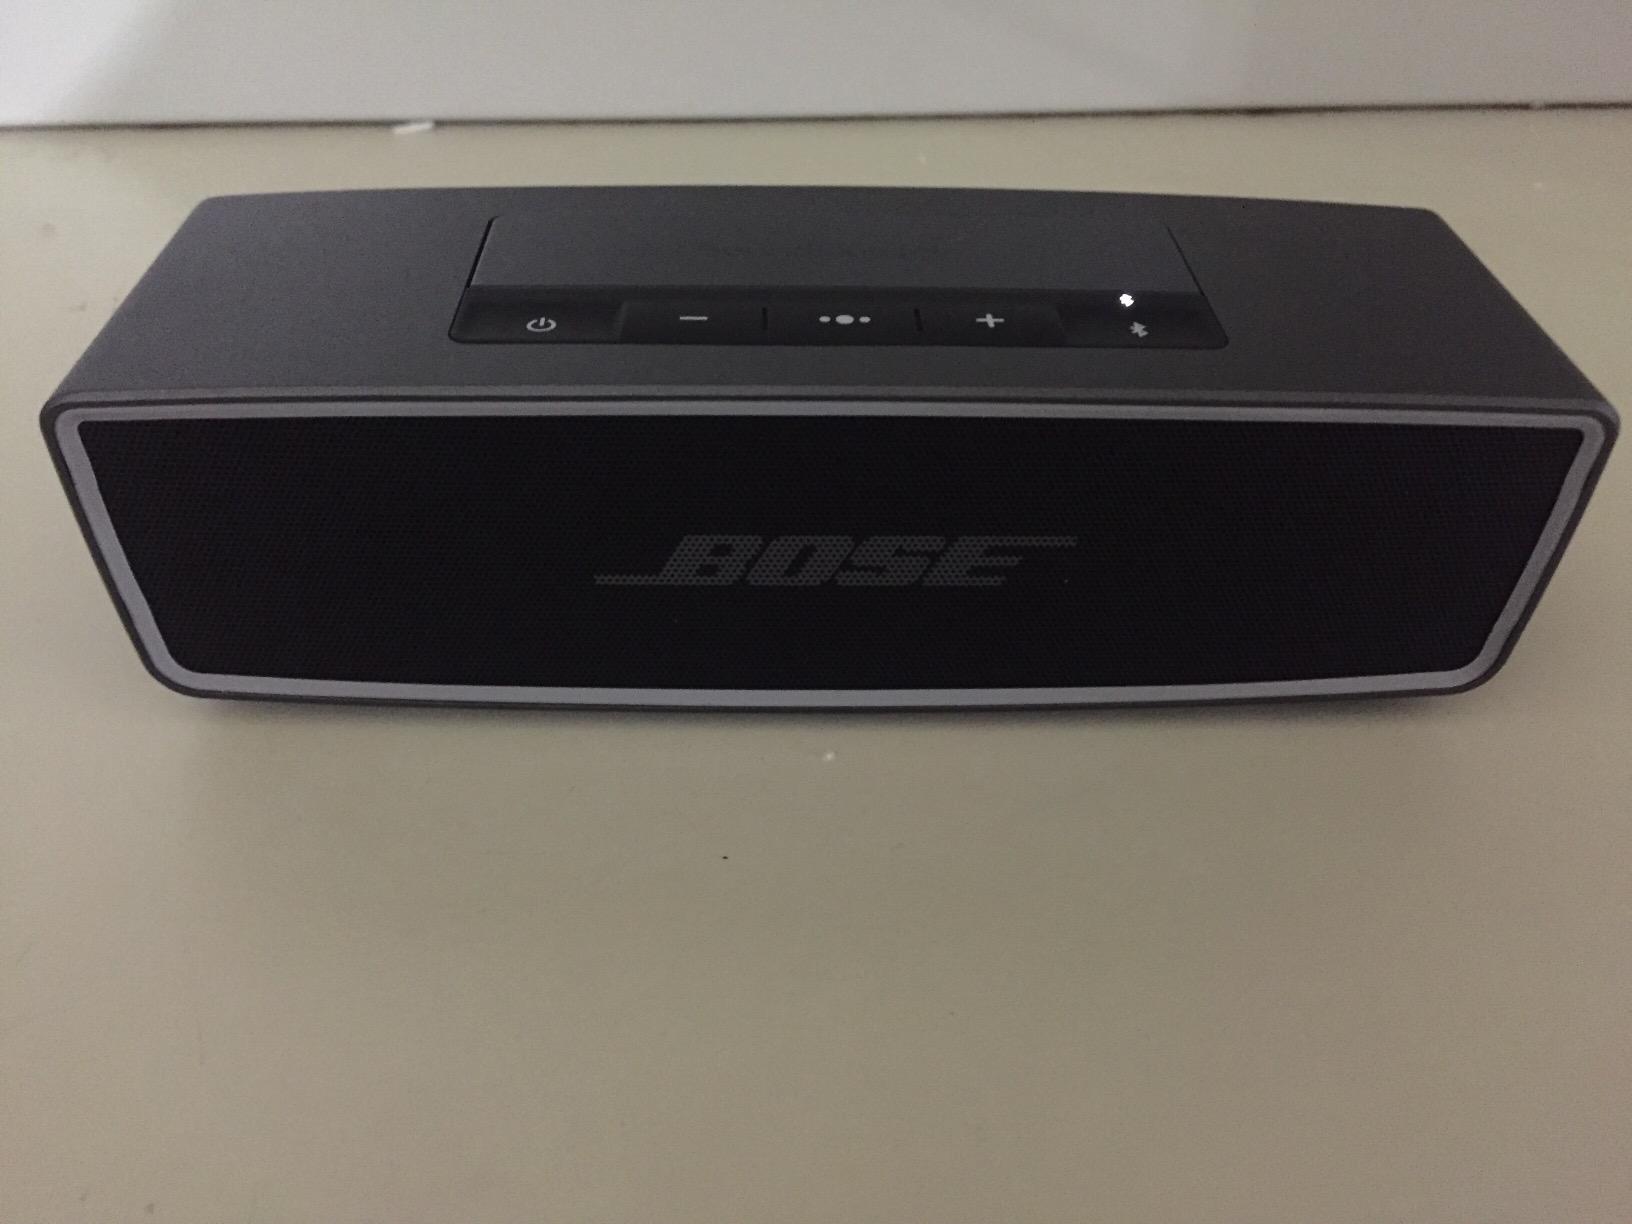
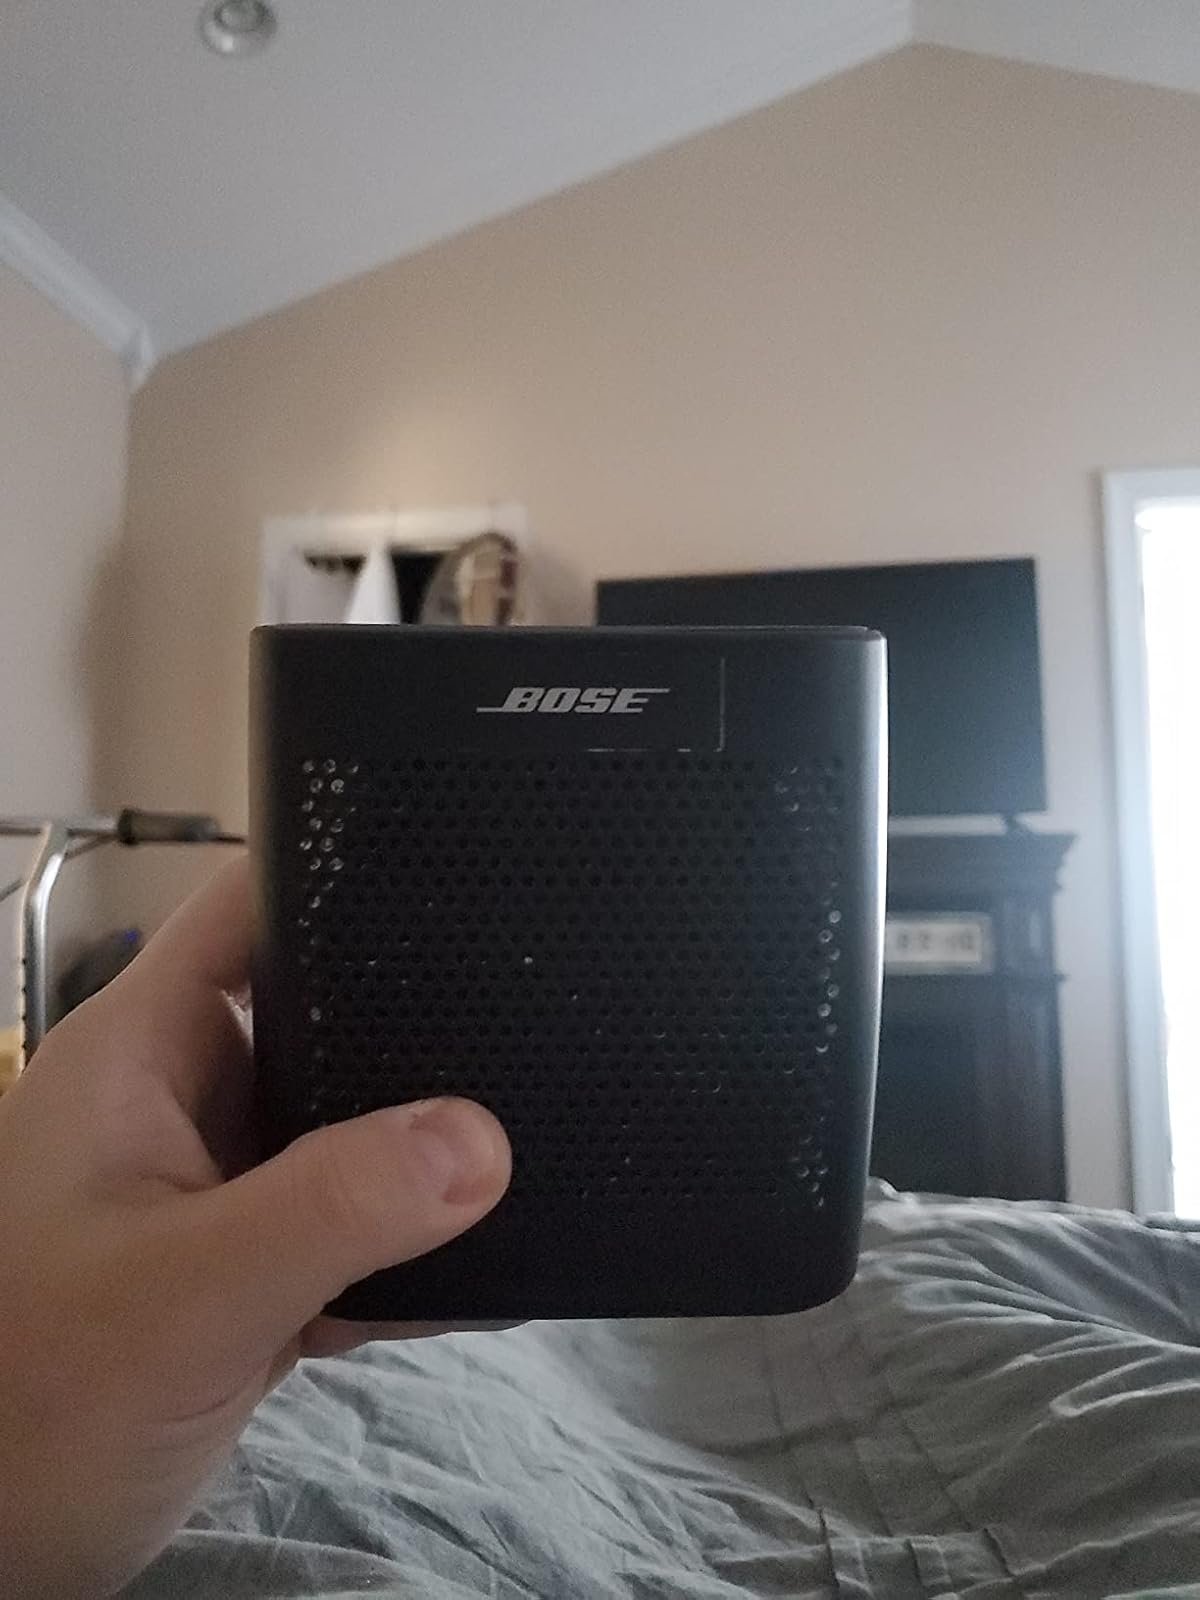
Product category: speaker
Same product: no